James Gallier

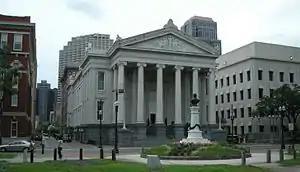
Gallier Hall on Lafayette Square (1853).

After leaving the Dakins, Gallier found his services were in high demand, as the city's population had expanded between 1830 and 1840 from 46,082 to 102,193. Areas upriver from Canal Street were being developed as the home for English speaking Americans and Irish immigrants. In this now-central part of New Orleans, which stretches from Canal Street to the Garden District, Gallier was commissioned to build a new structure housing many municipal services for this district, one of three "municipalities" that the city had been effectively divided into in an effort to reduce tensions between the different ethnic groups of Creoles, Anglophones, French, Spanish, and Free People of Color, an arrangement that soon proved unworkable. Nonetheless, when the various districts were abolished and city government reunited, Gallier's new building, a large porticoed Greek-Revival structure located on Lafayette Square and completed in 1853, became the new City Hall. Later named after him as Gallier Hall, it served in the same capacity for more than a century, before relinquishing these duties to the present New Orleans City Hall in 1957. The building is mostly constructed of brick, scored to look like stone, with only the façade made of marble and granite; even so, the building costs totalled $342,000 ($12.9 million in 2021). The Ionic order, especially the column capitals of the portico, were modelled on the Erechtheion on the Athens Acropolis.